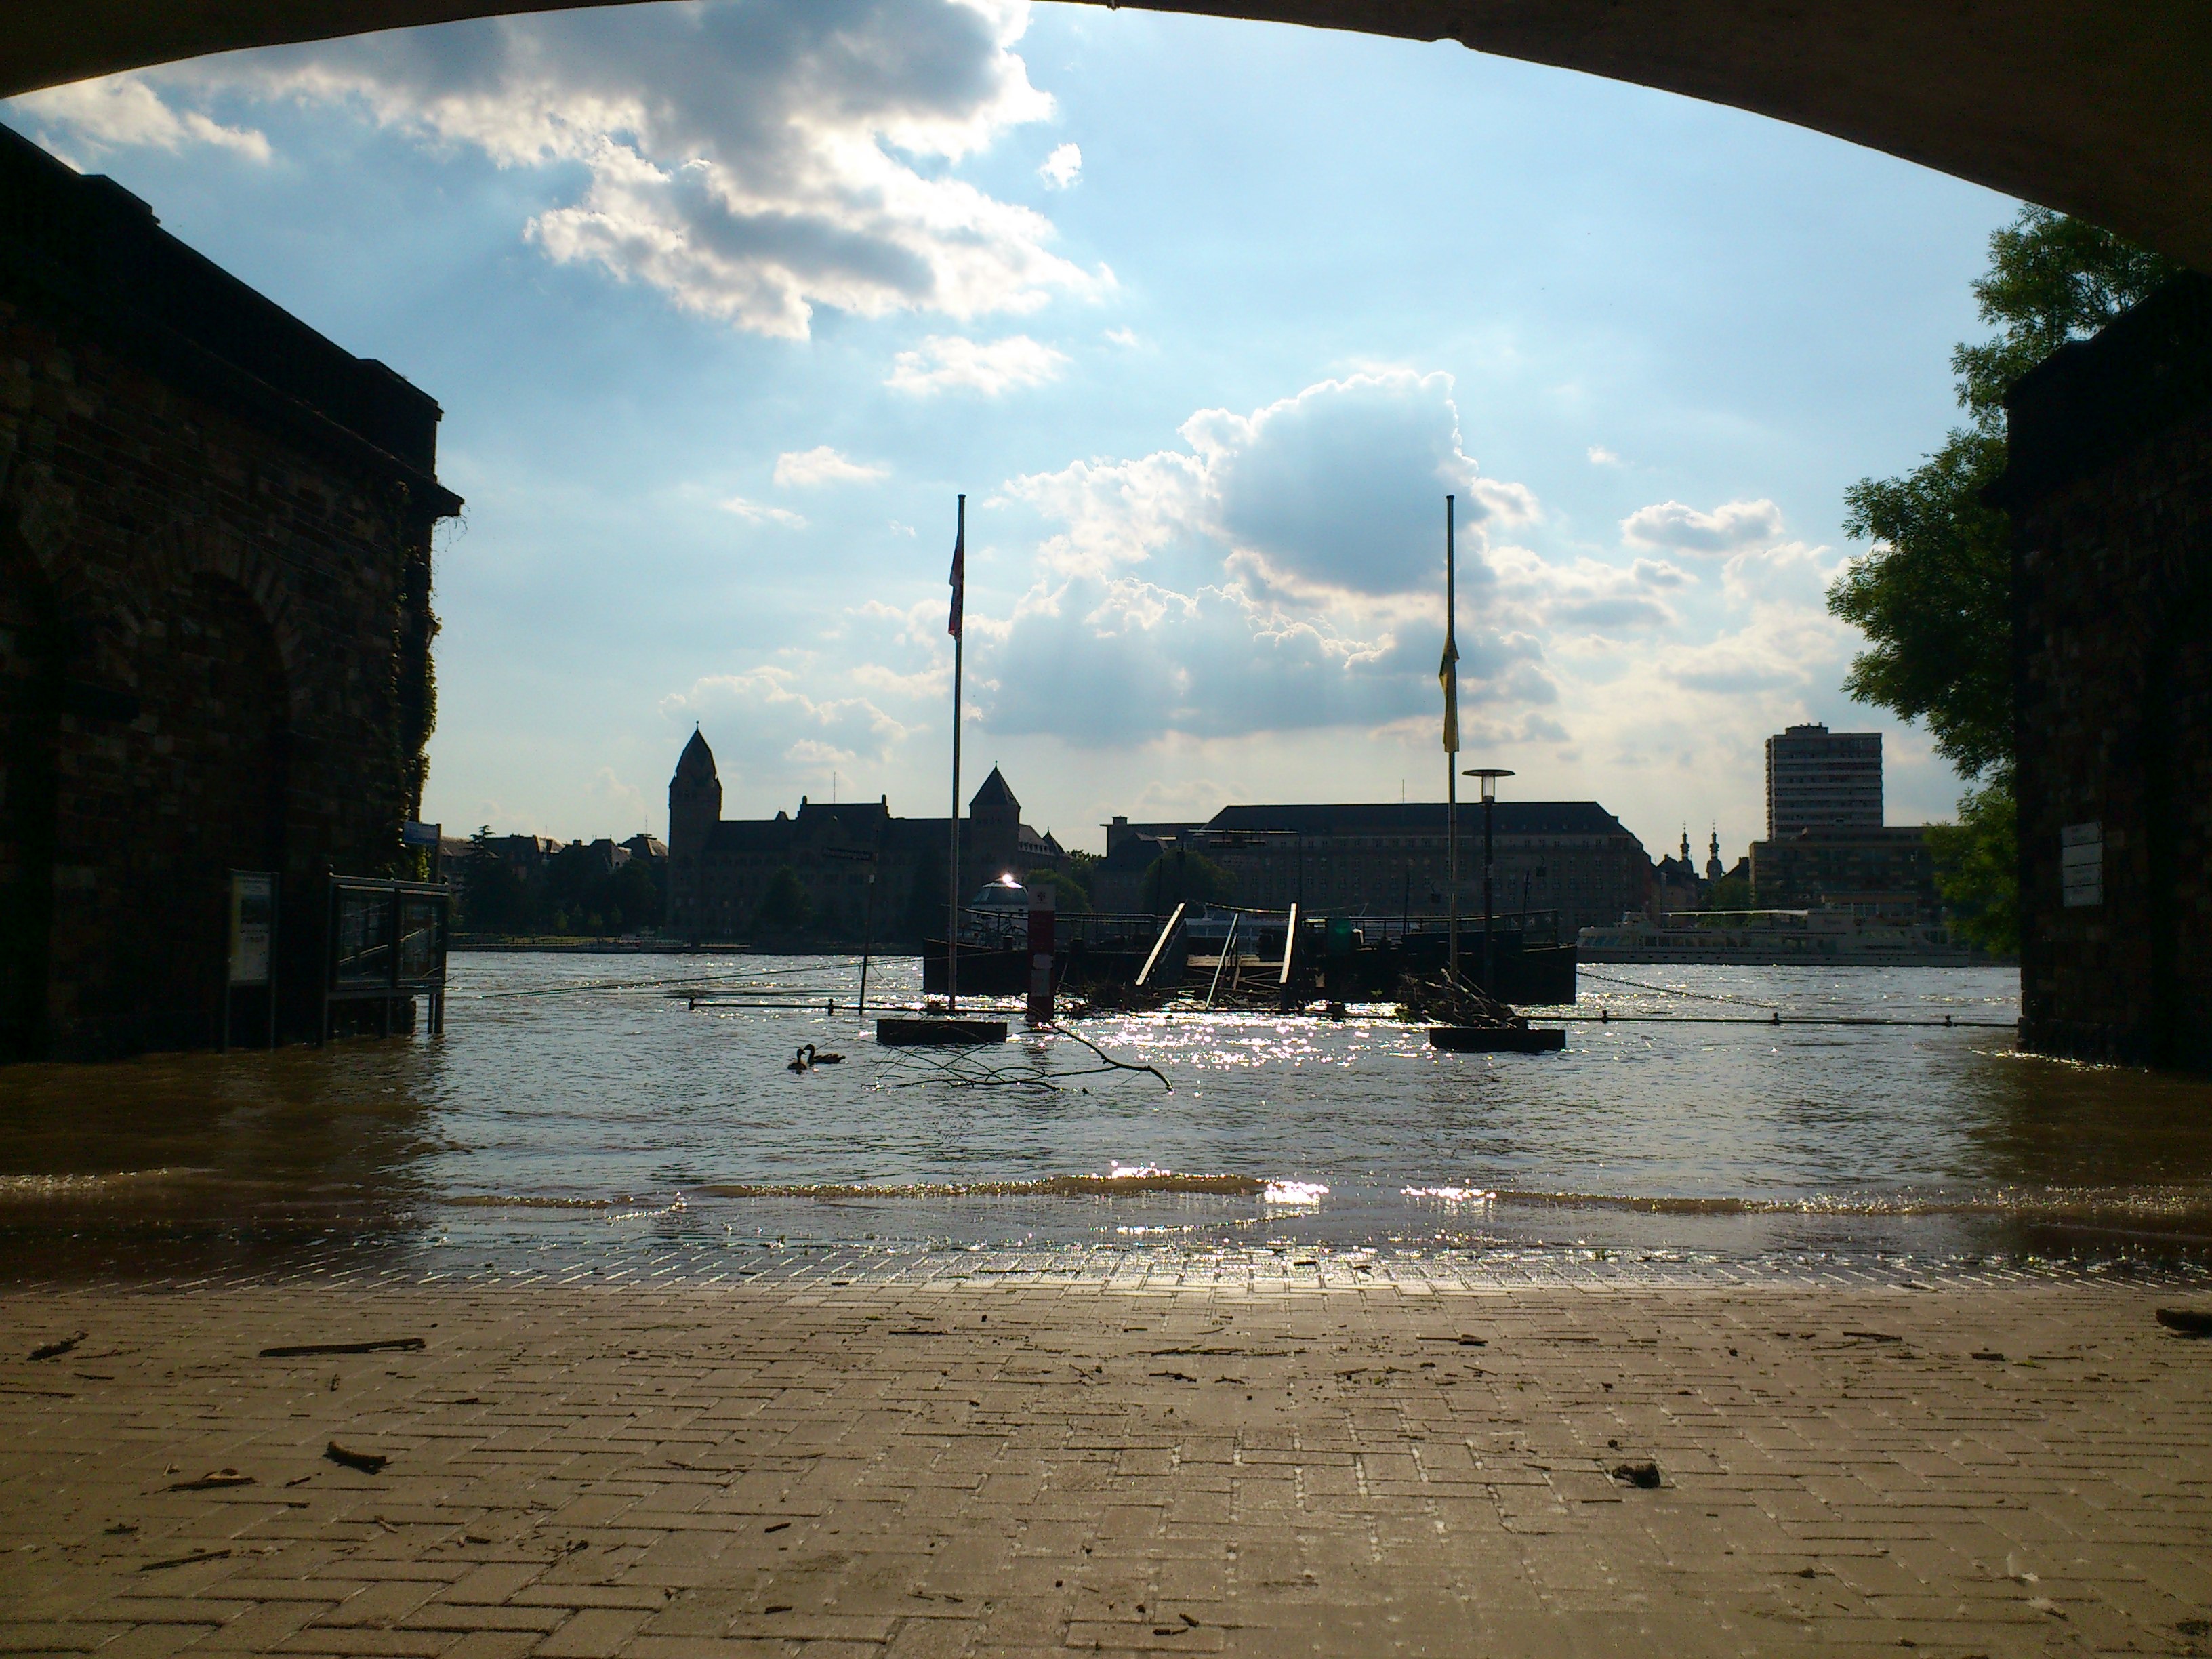
sea, coast, water, cloud, boat, morning, river, reflection, vehicle, bay, waterway, body of water, rhine, koblenz, ehrenbreitstein, high water